Morristown UFO hoax

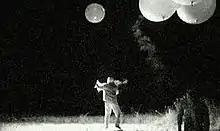
Joe Rudy releasing a balloon with flare attached, with Chris Russo, seen kneeling, preparing balloons for launch

Two men from the Morristown area claimed to see the lights while driving on Hanover Avenue in Morris Plains. They recorded several videos and still photos of the event, which have been posted on news stations, websites, blogs, and YouTube. Rudy and Russo were interviewed on "News 12 New Jersey", where they offered what would later be revealed to be a fictitious account of their sighting. They have since come forward as the perpetrators of the hoax resulting in the Morristown sightings. In the interview, Russo stated, "We were driving on Hanover, when all of a sudden we see these lights literally zip over our car." Rudy stated, "The lights seemed to ascend and descend almost in a sequence. They would rise up slowly and dip down."